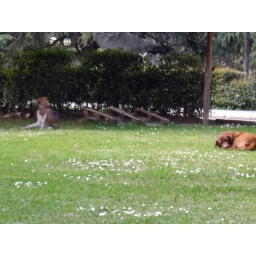
pack of street dogs sleeping in front of the government building